Answer in natural language. How many Sofas are visible in the scene? Choose between the following options: 3, 0, 4, 2 or 1
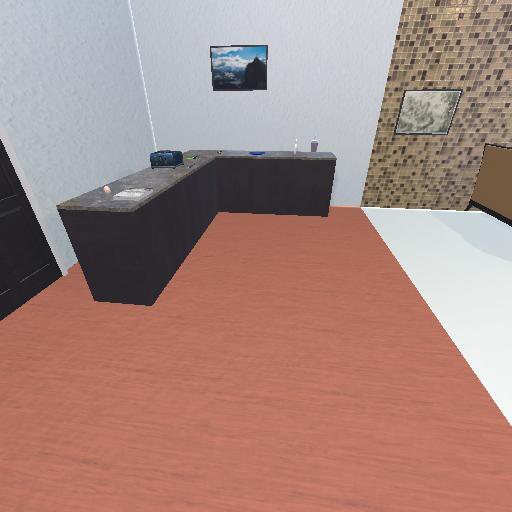
<answer>1</answer>